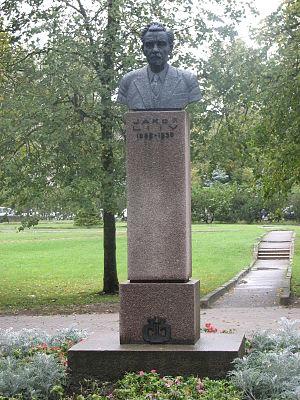
Väike-Maarja est un petit bourg d'Estonie de 2 500 habitants appartenant à la commune de Väike-Maarja dans le Virumaa occidental.